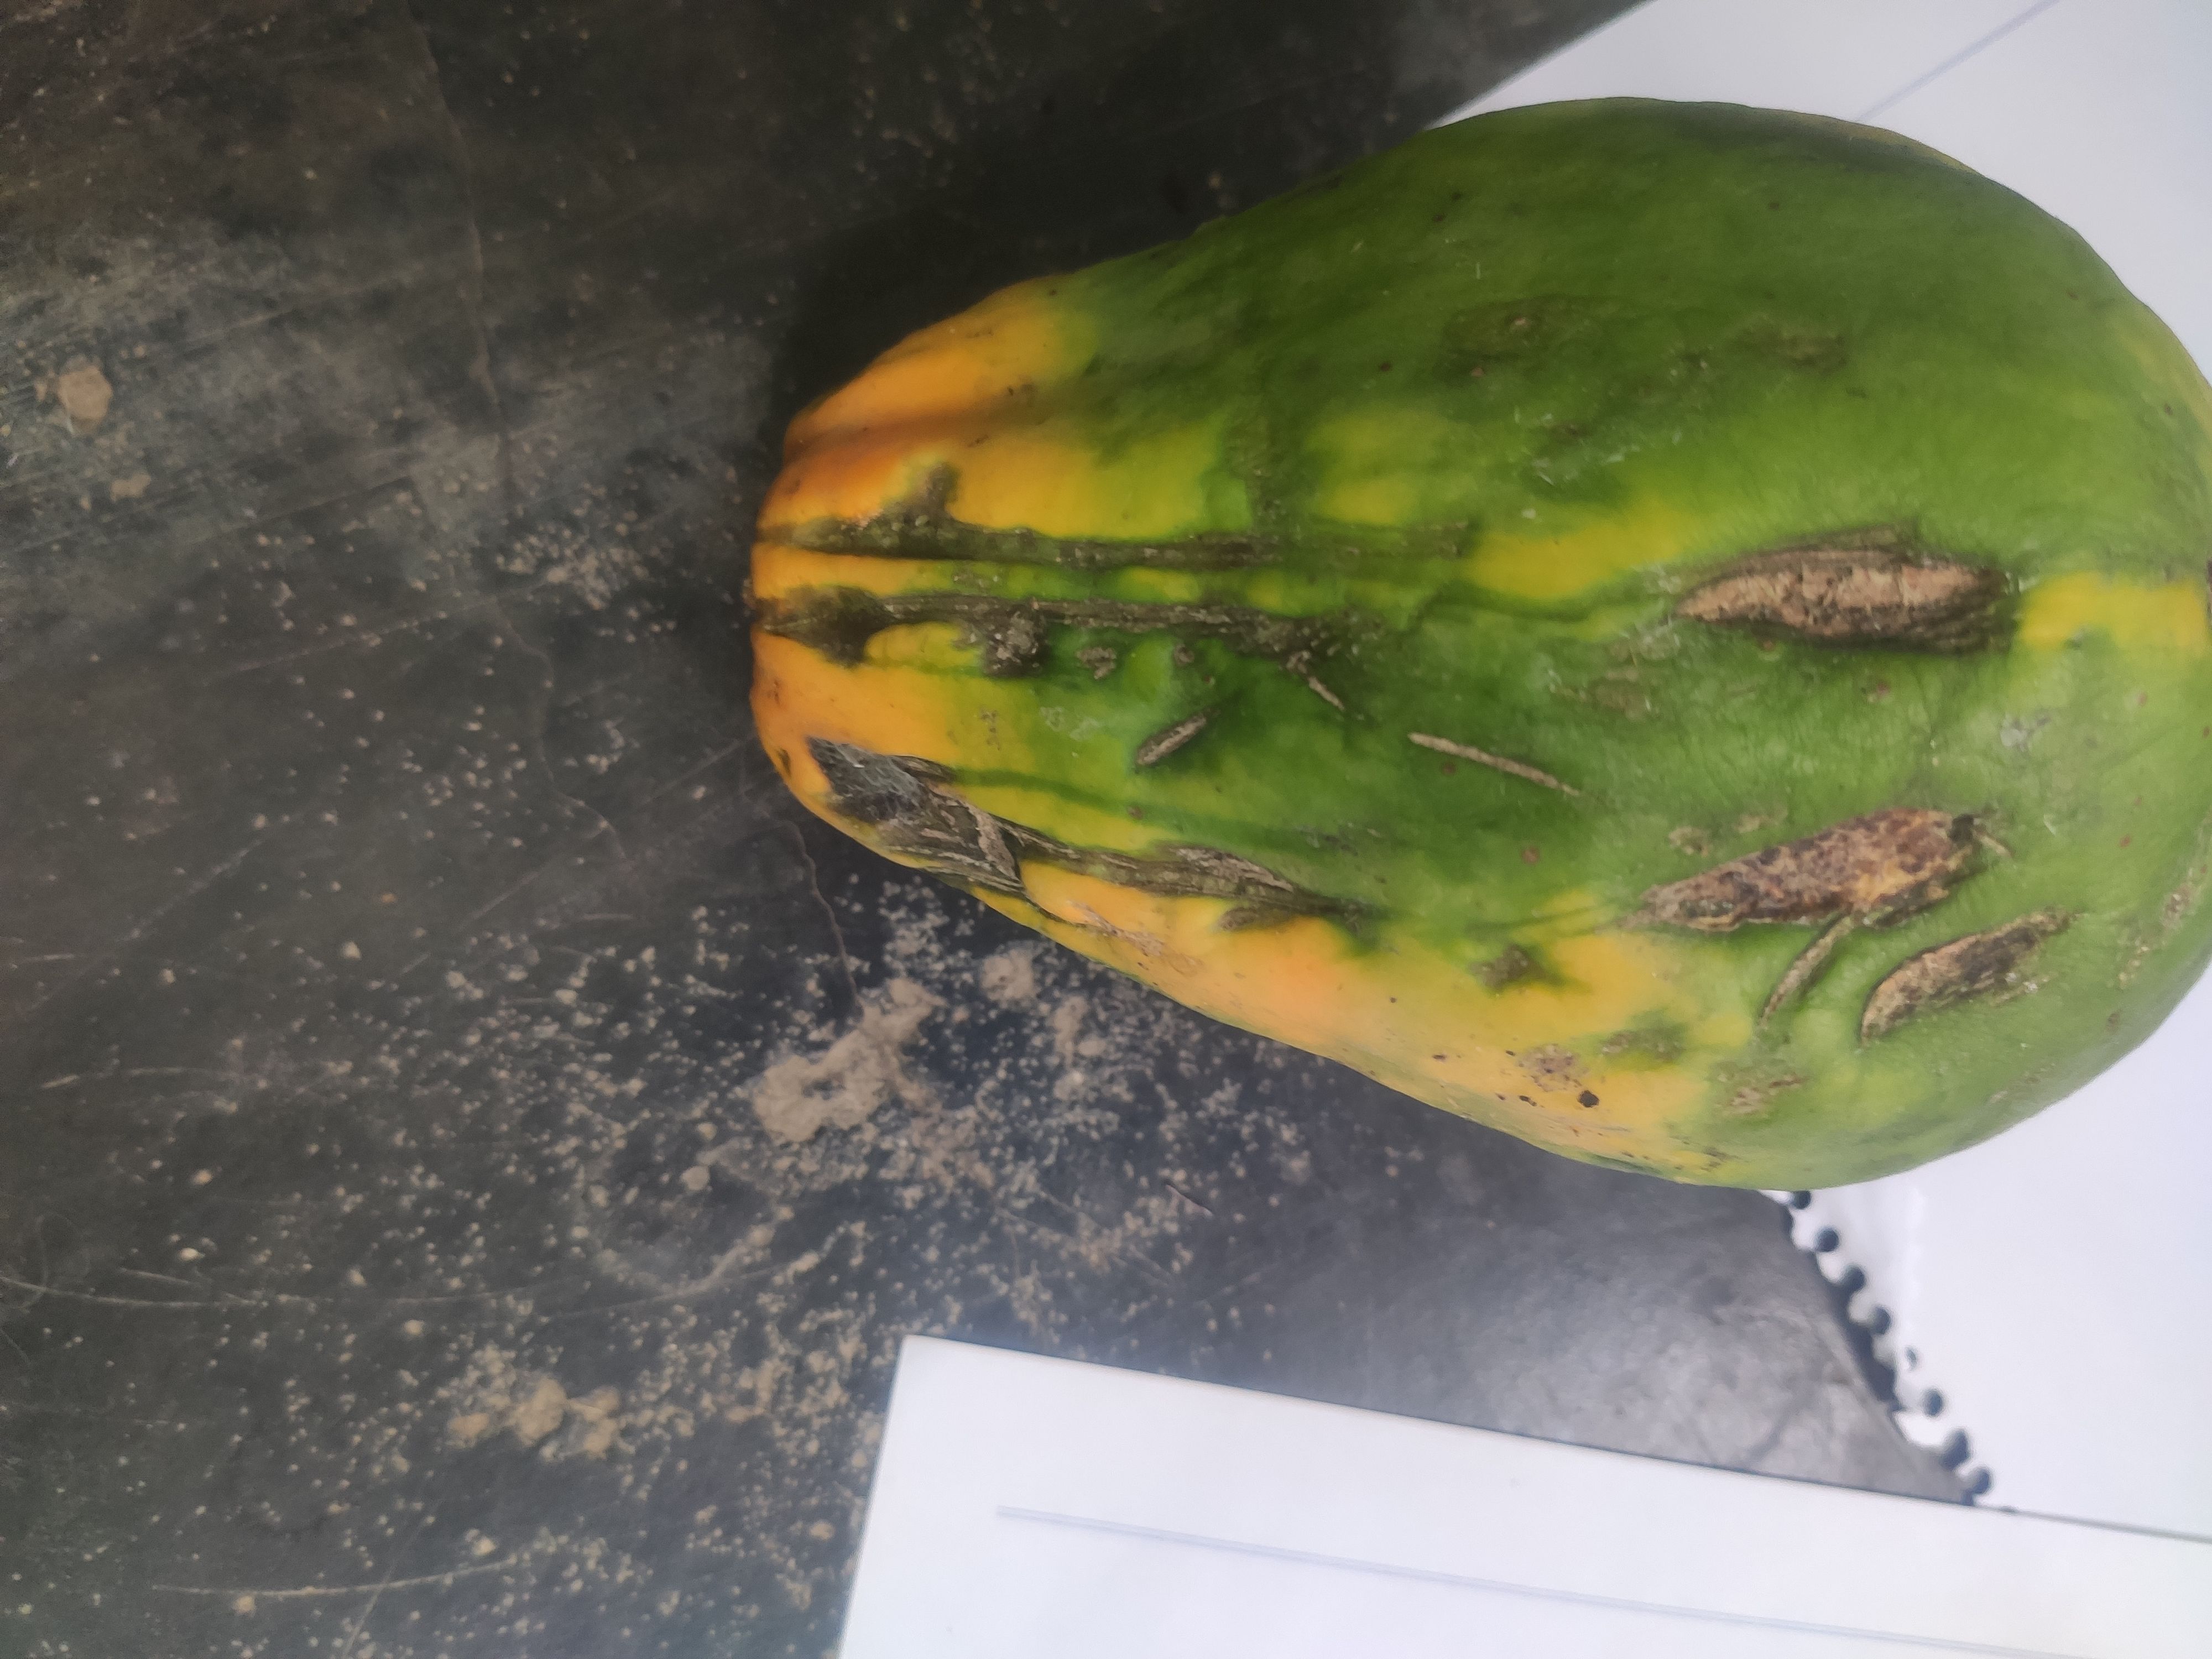
Fruit: papayas
Grade: 2nd-grade